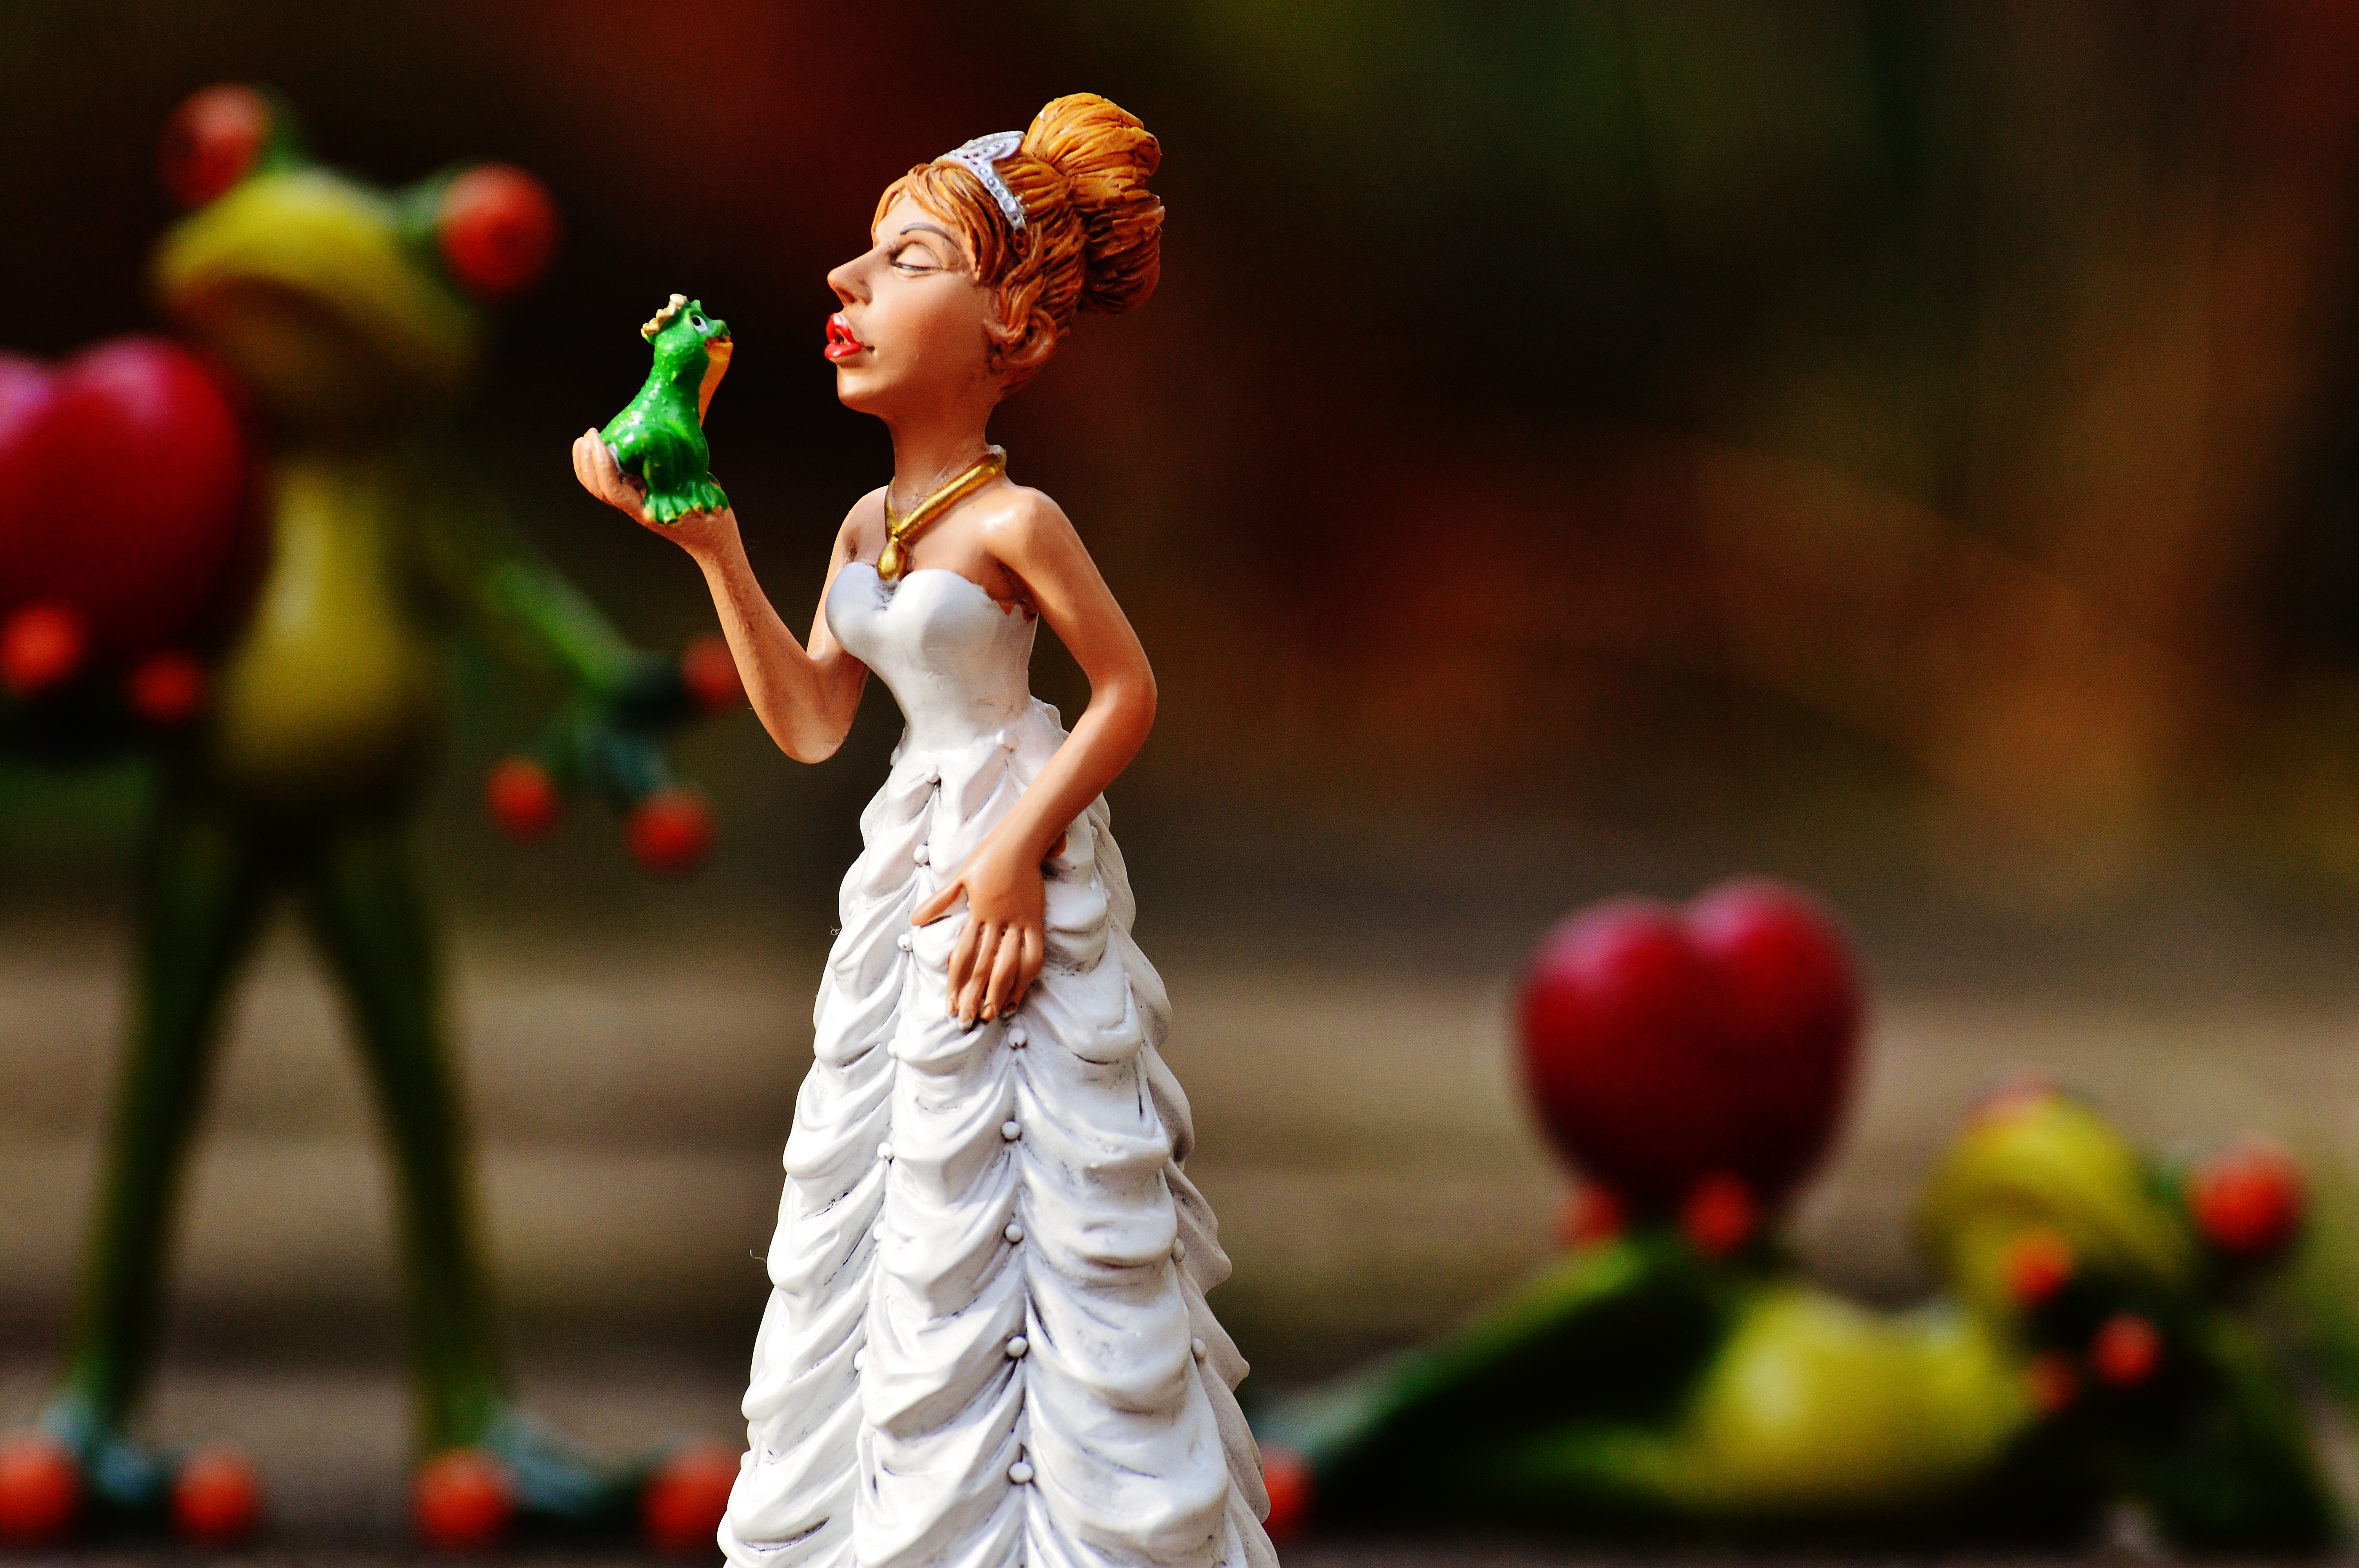
flower, cute, love, heart, red, color, romance, frog, bride, deco, fun, figure, funny, frogs, valentine's day, kiss the frog